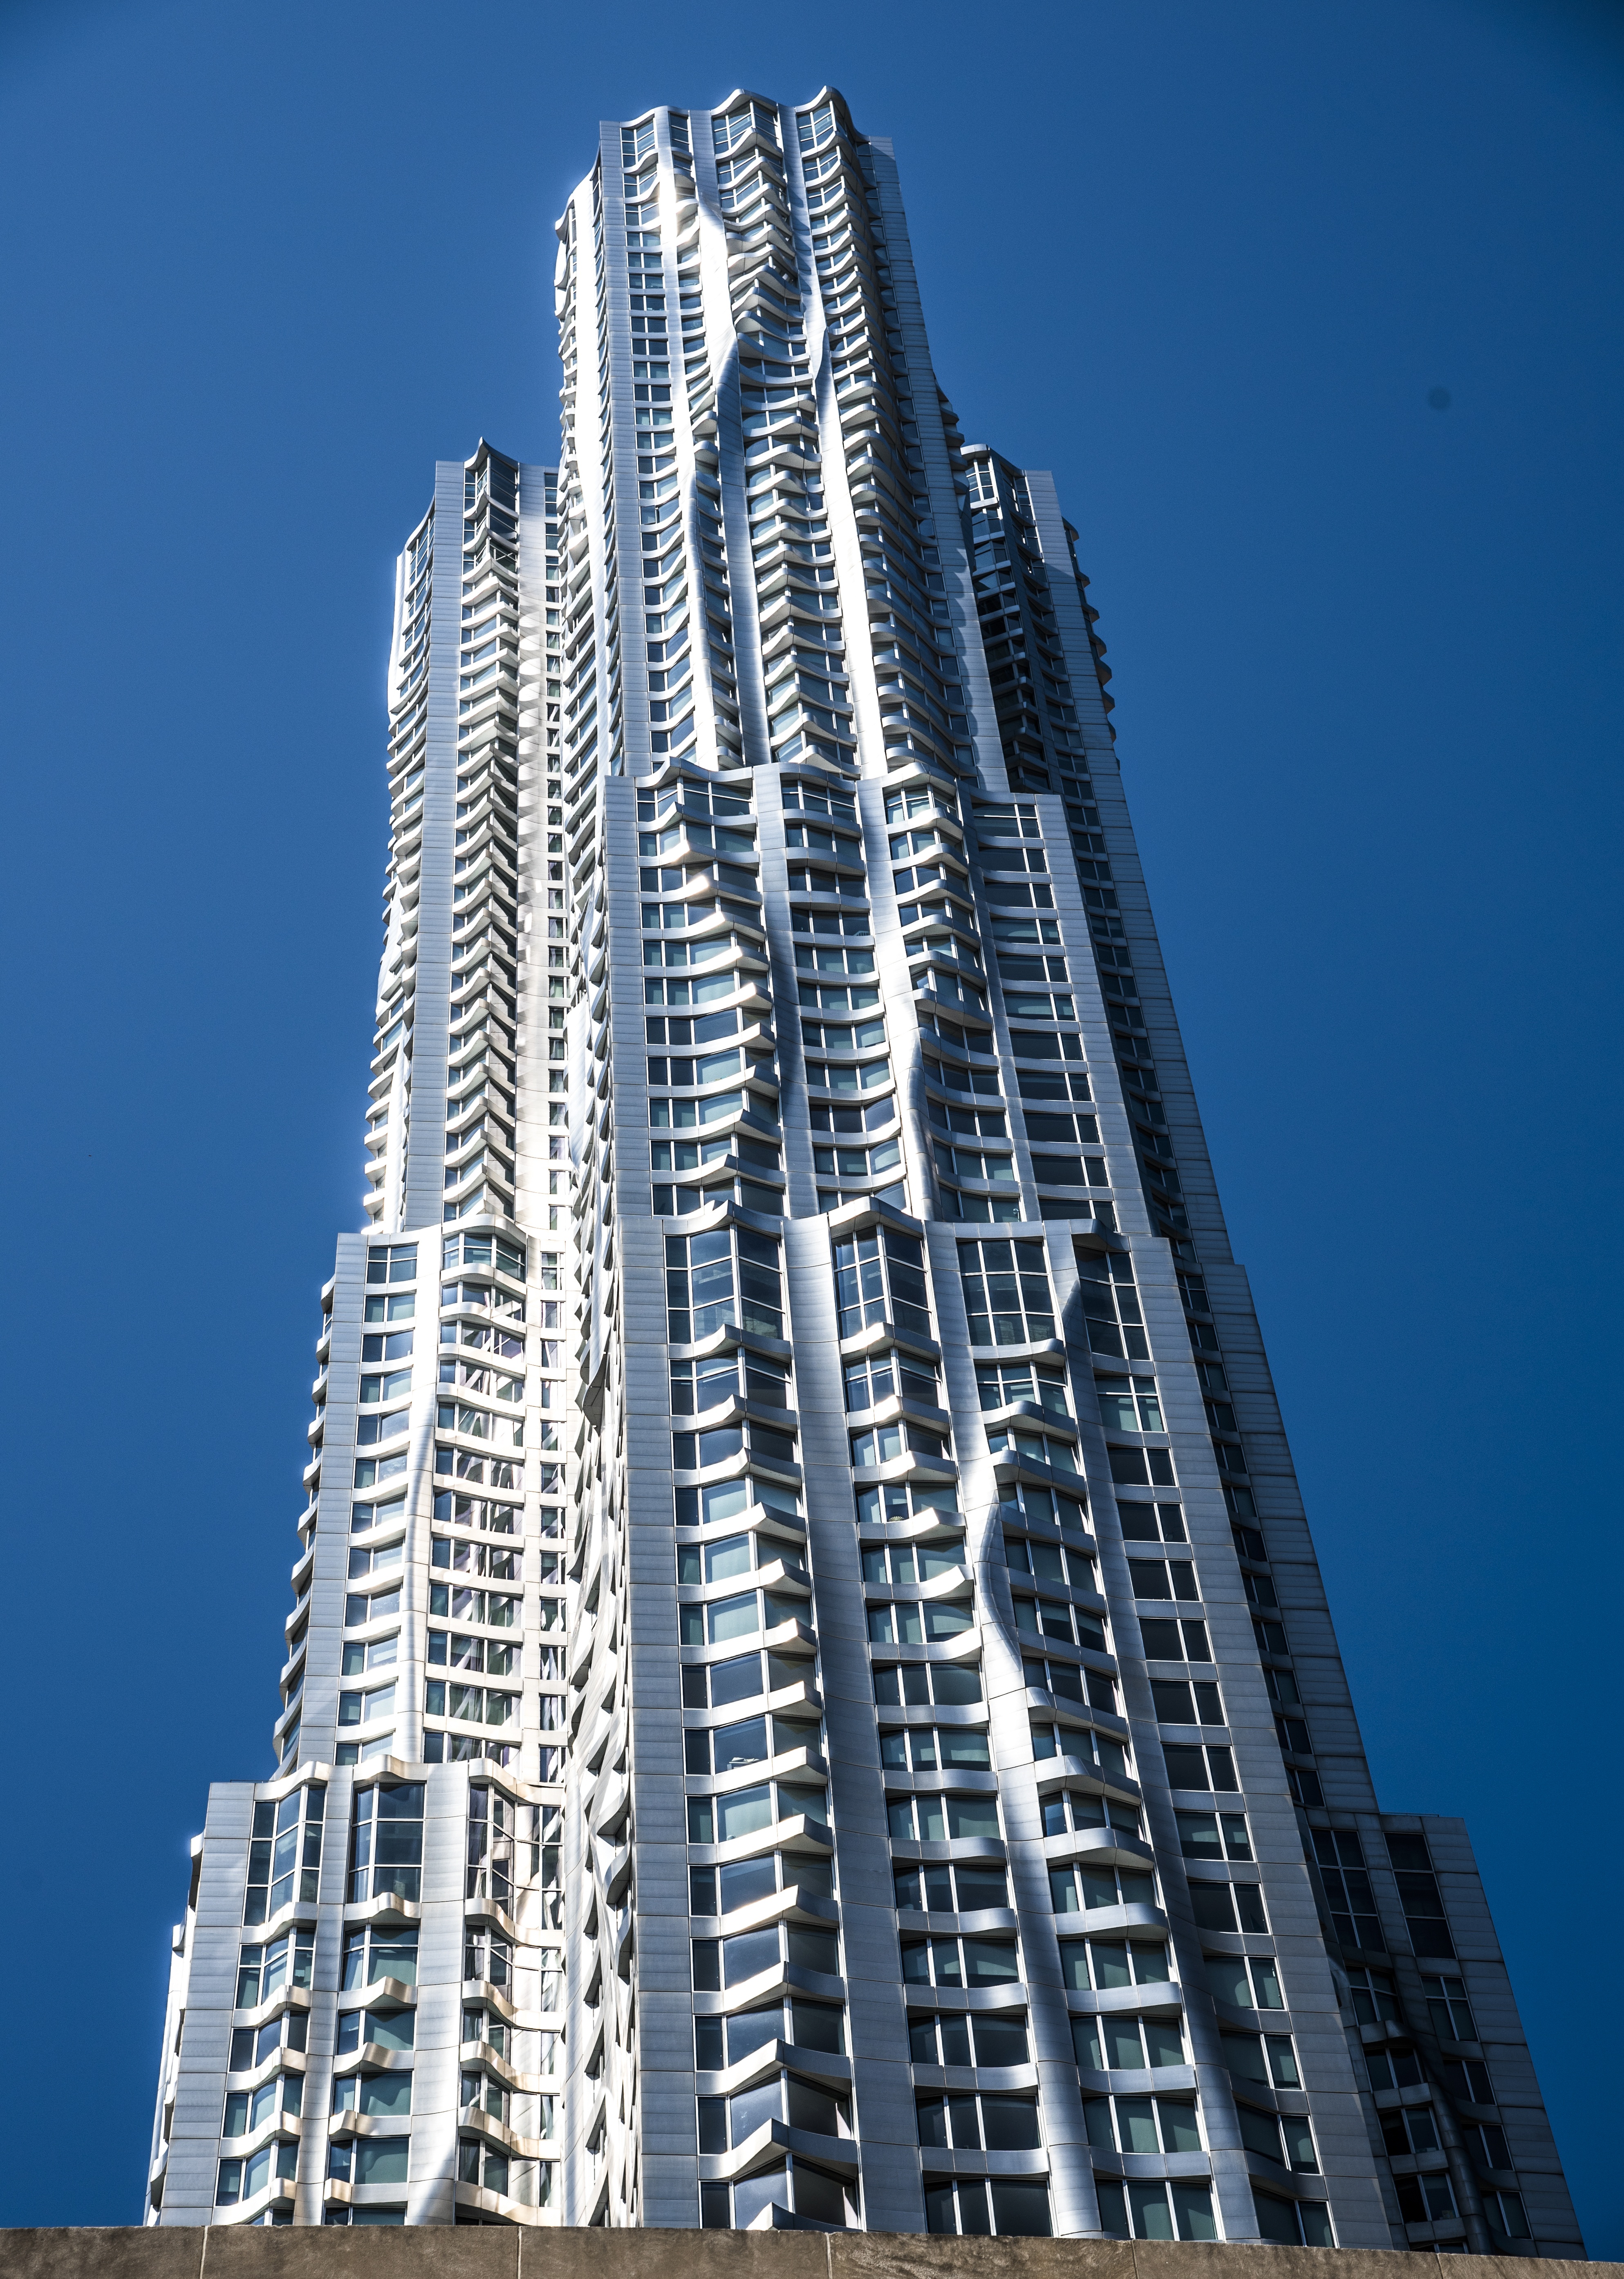
architecture, sky, skyline, building, city, skyscraper, new york, manhattan, cityscape, downtown, reflection, tower, landmark, facade, modern, tower block, height, united states, buildings, offices, metropolis, condominium, frank gehry, urban area, metropolitan area